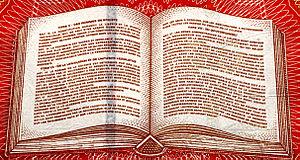
livre ouvert